Tasmania Fire Service

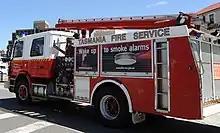
A Tasmania Fire Service truck

The Tasmania Fire Service (TFS) is the Tasmanian Government agency responsible for fire suppression and control for the state of Tasmania and its surrounding islands.